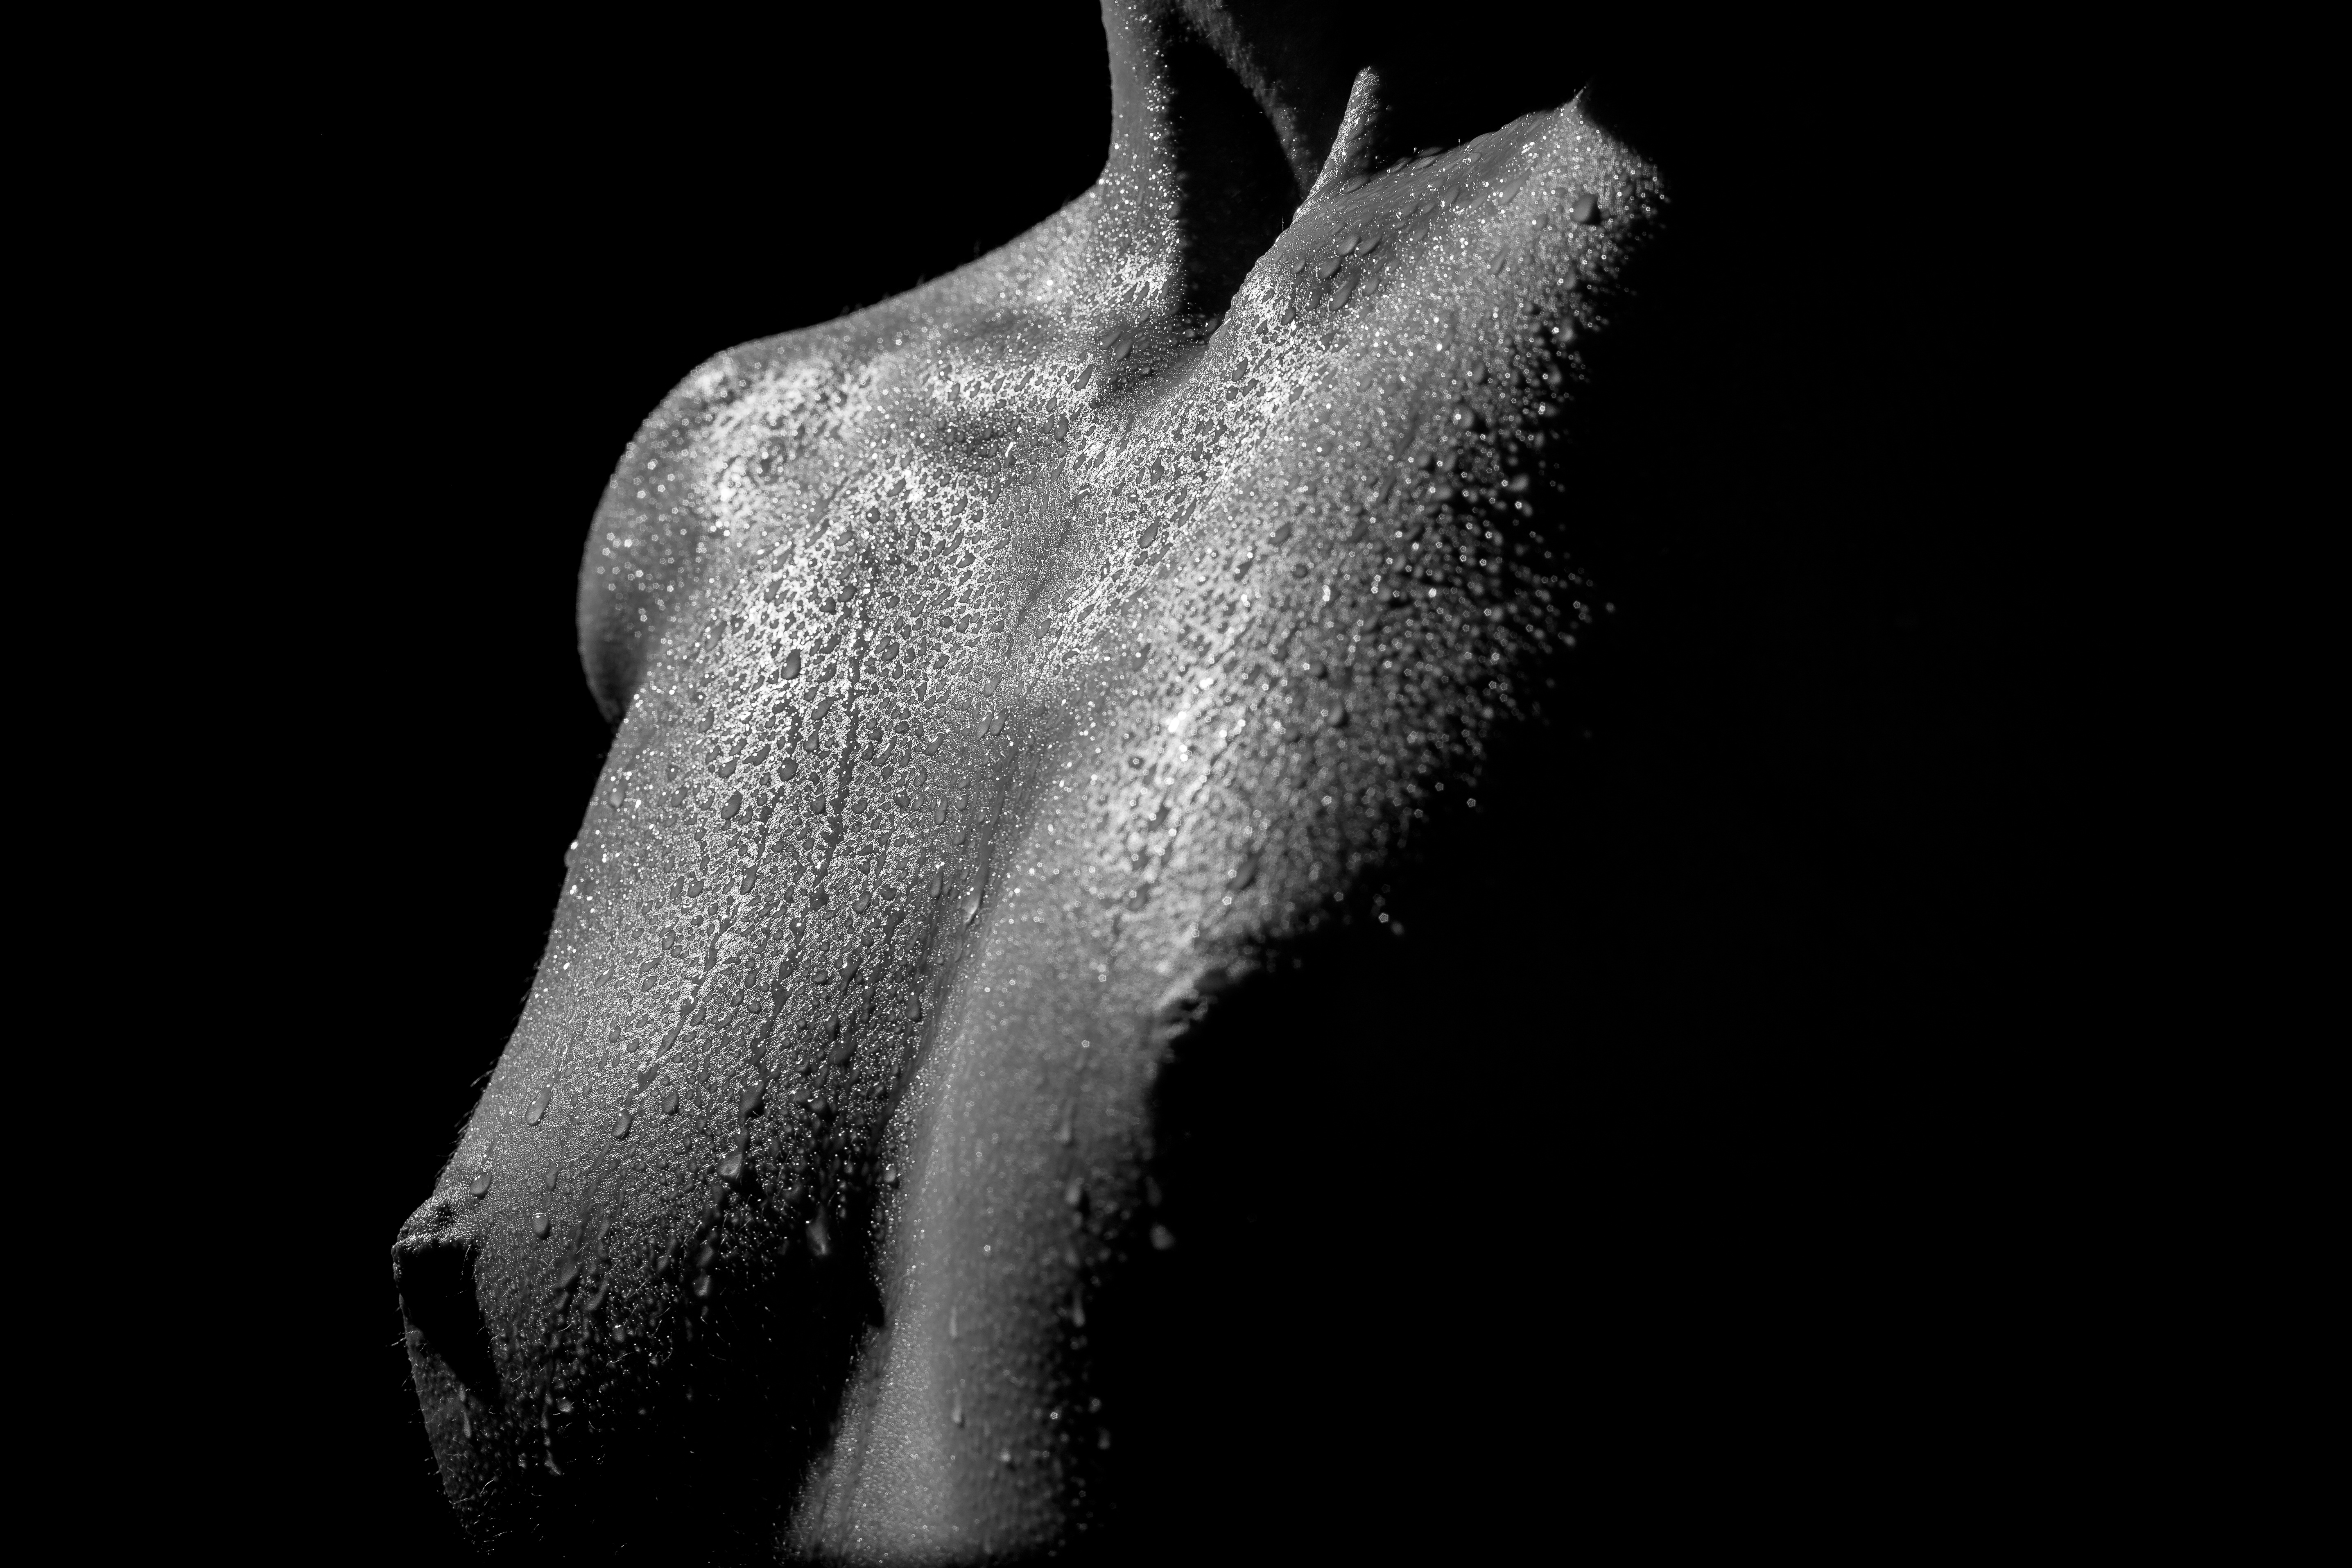
black and white, woman, photography, female, model, darkness, black, monochrome, close up, caucasian, posing, hot, skin, sexy, nude, body, adult, glamour, erotic, sensual, macro photography, organism, sexual, still life photography, monochrome photography, stock photography, computer wallpaper